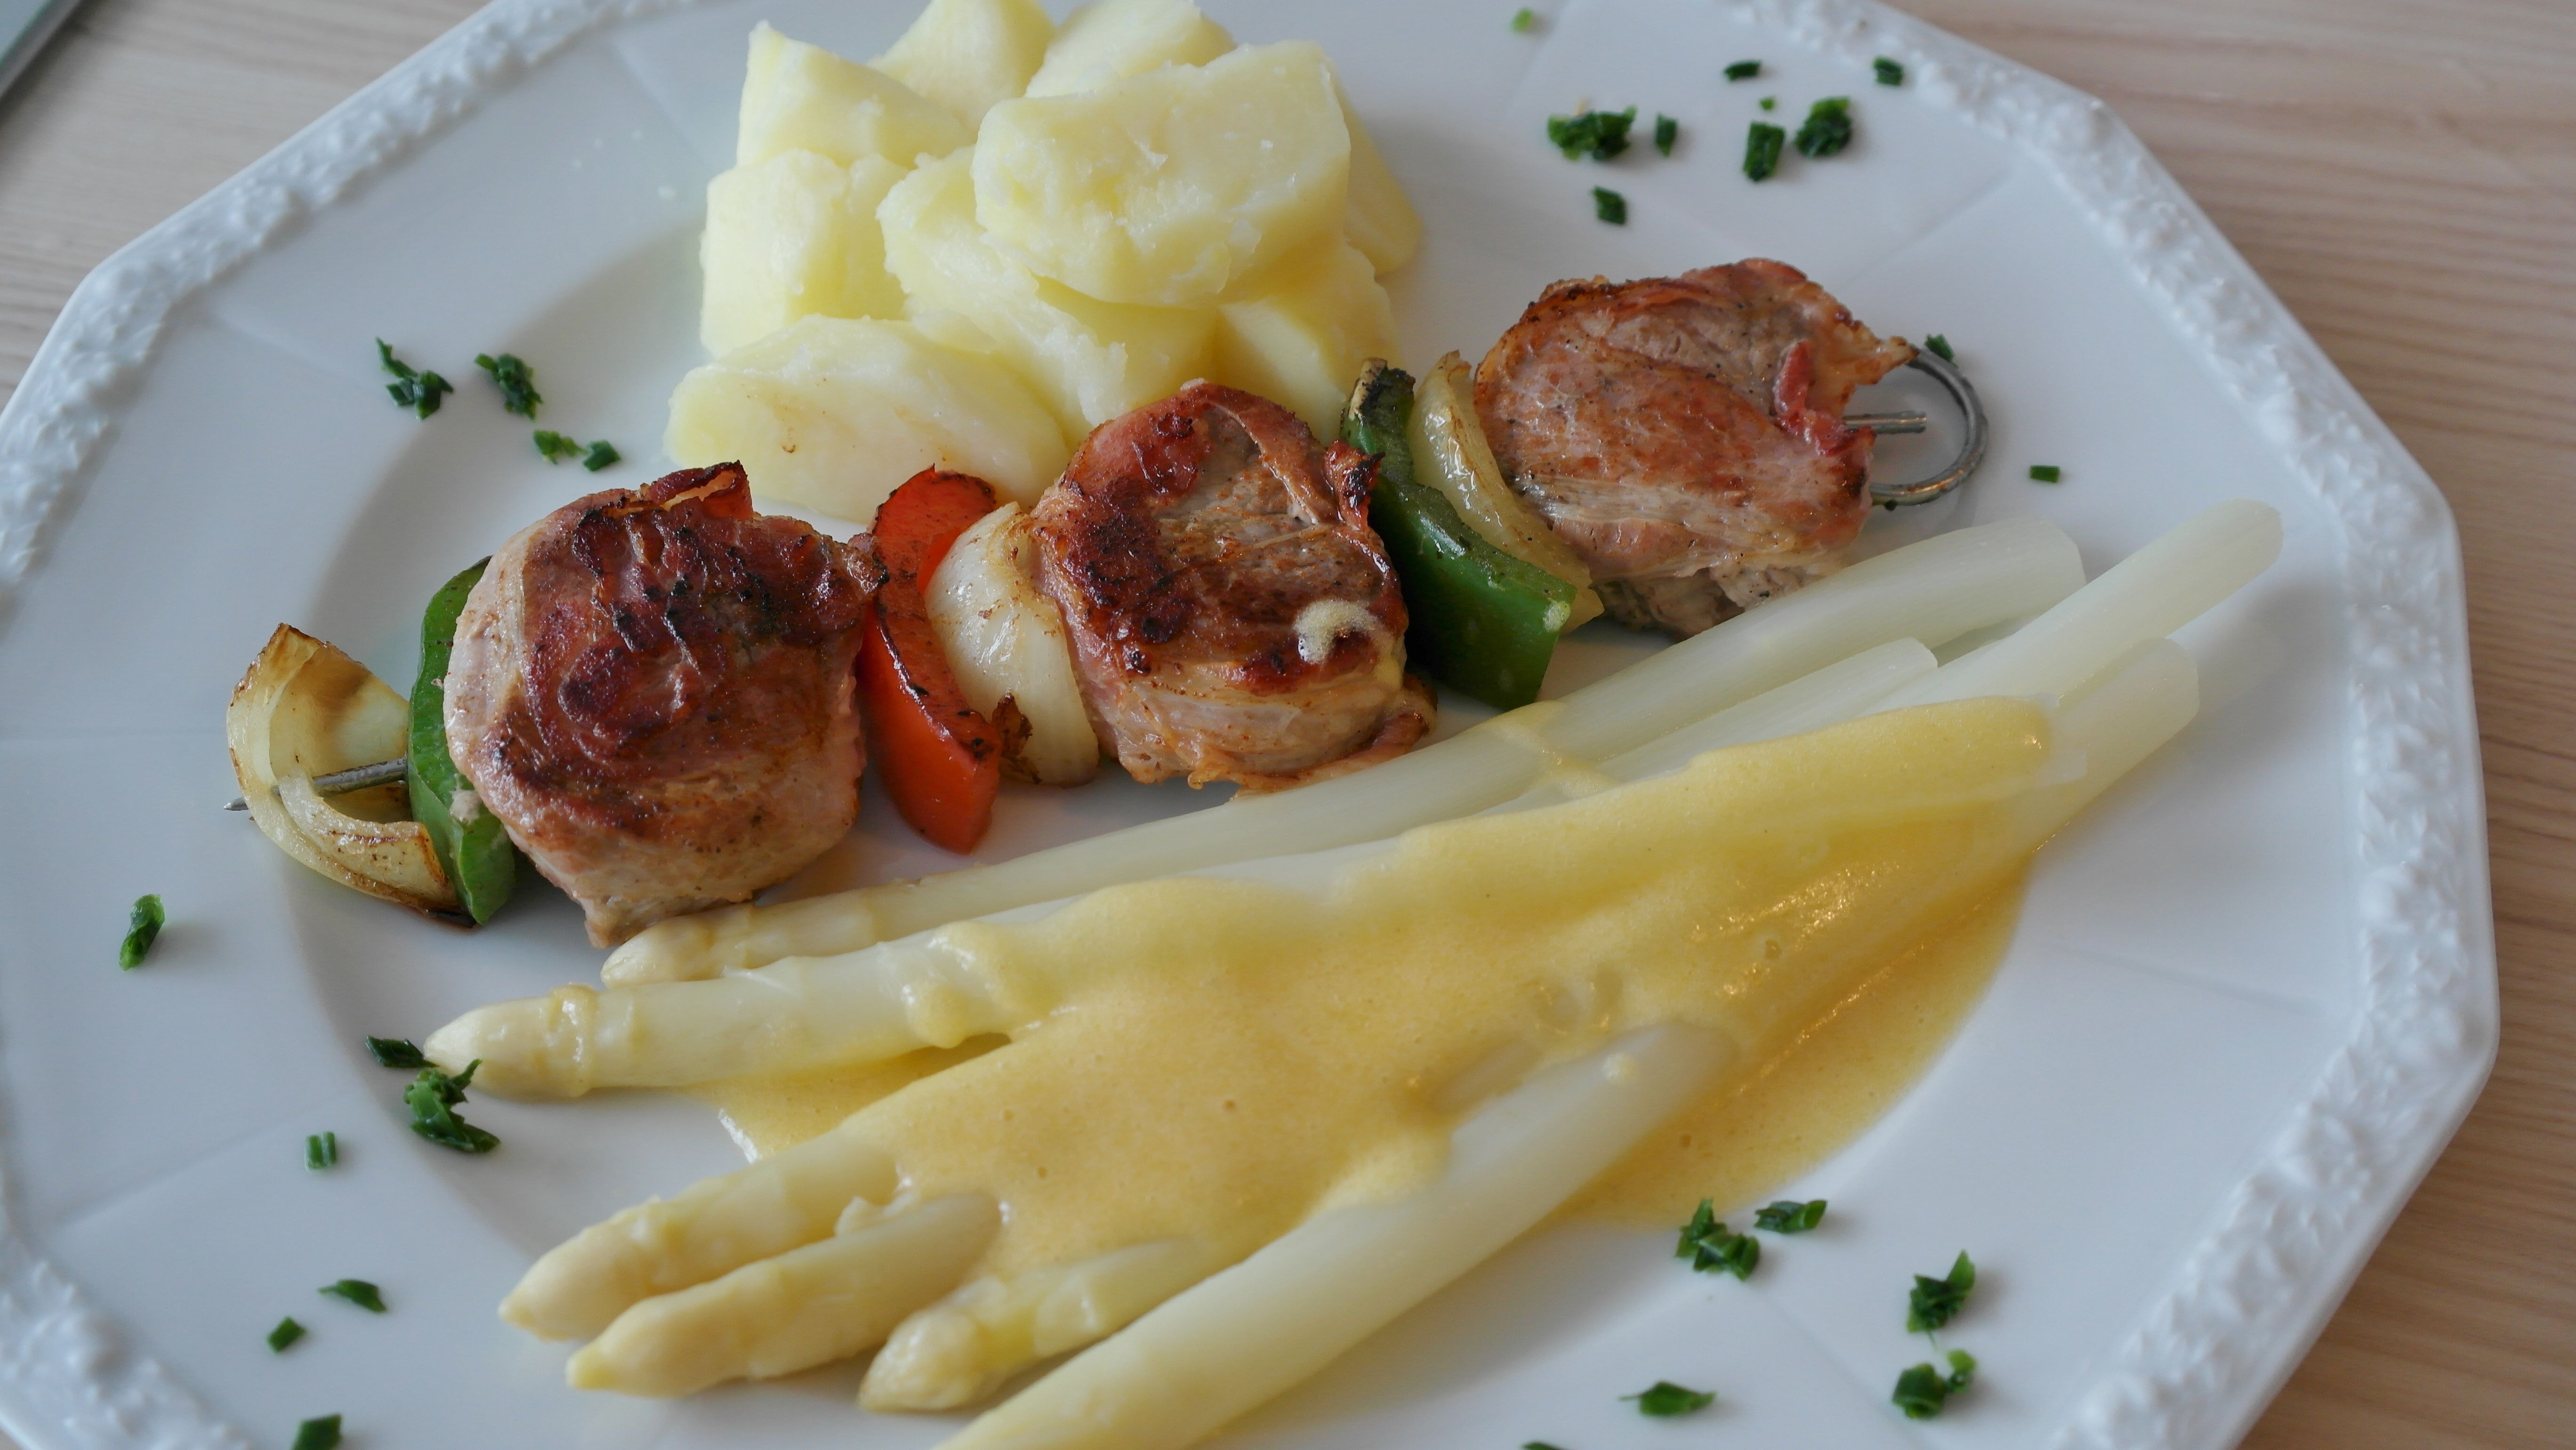
dish, meal, food, produce, colorful, meat, barbecue, cuisine, onion, cook, bacon, tasty, fry, pig, asparagus, paprika, fillet, hors d oeuvre, red green, shish kebab, meat skewer, edible smoked bacon, eat potatoes, spit hunger